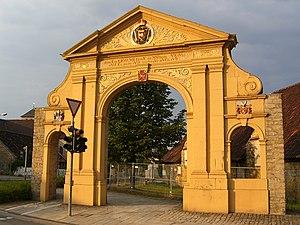
Cet article recense les arcs de triomphe construits à une époque postérieure à celle de l'Empire romain.